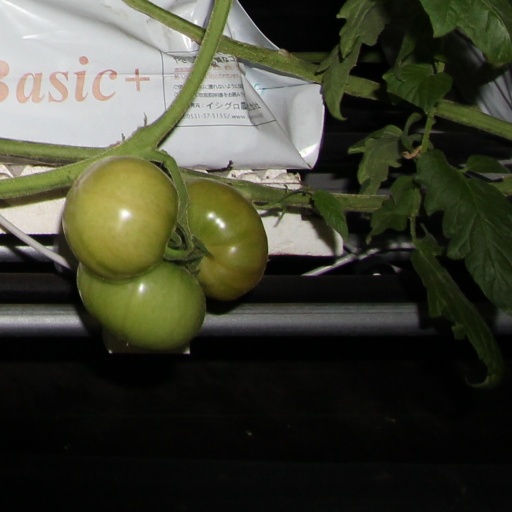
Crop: tomato